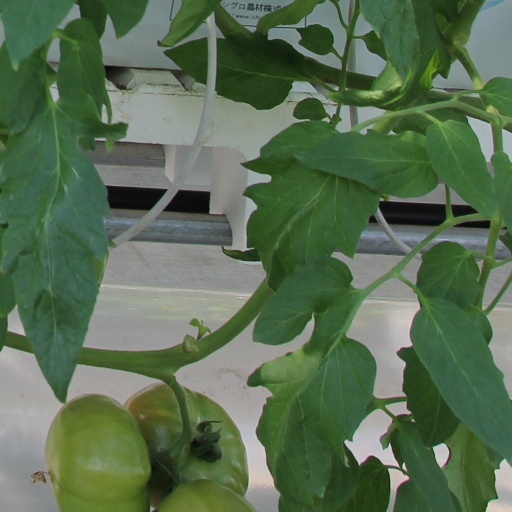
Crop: tomato